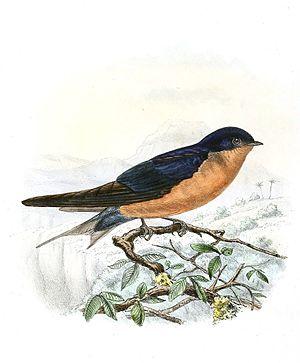
«
L'Hirondelle roux et noir est une espèce de passereaux de la famille des Hirundinidae.